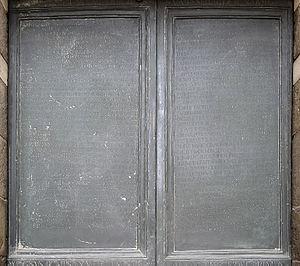
Le titre Freie Stadt Mainz décrit l'histoire de la ville depuis l'octroi du privilège de liberté par l'archevêque Siegfried III d'Eppstein en 1244 jusqu'à la fin Conflit ecclésiastique de Mayence en 1462. Il ne faut pas confondre le terme ville libre avec celui de ville impériale. À partir du Moyen Âge, les villes libres étaient des villes qui pouvaient plus ou moins s'émanciper de leur règne épiscopal.